Lian Island

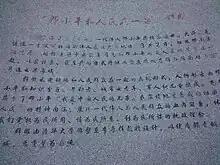
The stele with instruction near the statue

On February 19, 1997, Deng Xiaoping died in Beijing. Ocean is considered where the one with his whole lifetime full of miracles belongs to. On March 2, according to Deng’s the wishes, Present Hu Jintao, together with Deng’s wife Zhuo Lin, memorized this great man in a simple but solemn way by scattering his ashes into the sea the statue is facing.